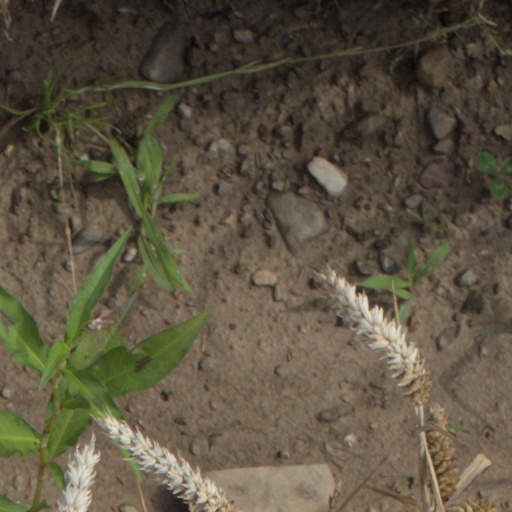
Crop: wheat